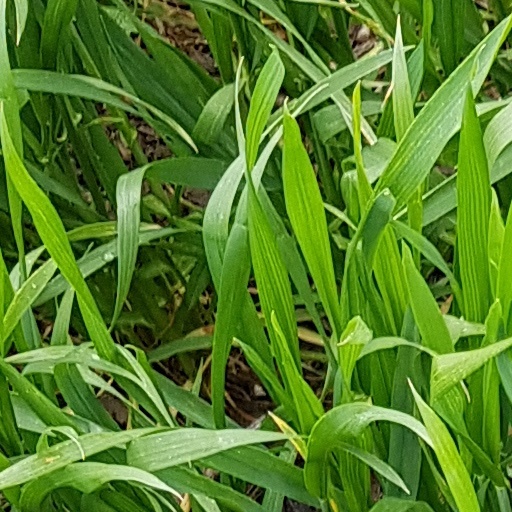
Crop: wheat